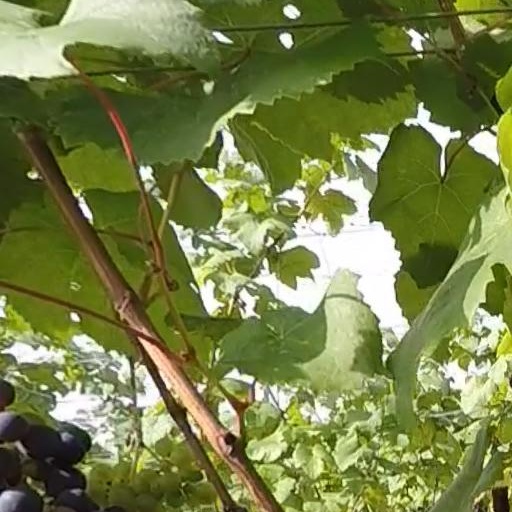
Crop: grape